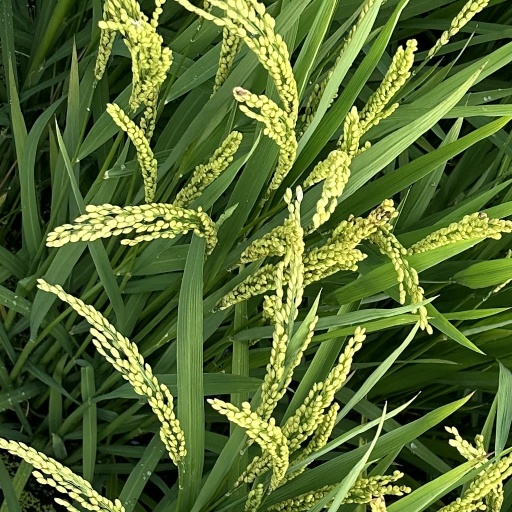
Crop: rice